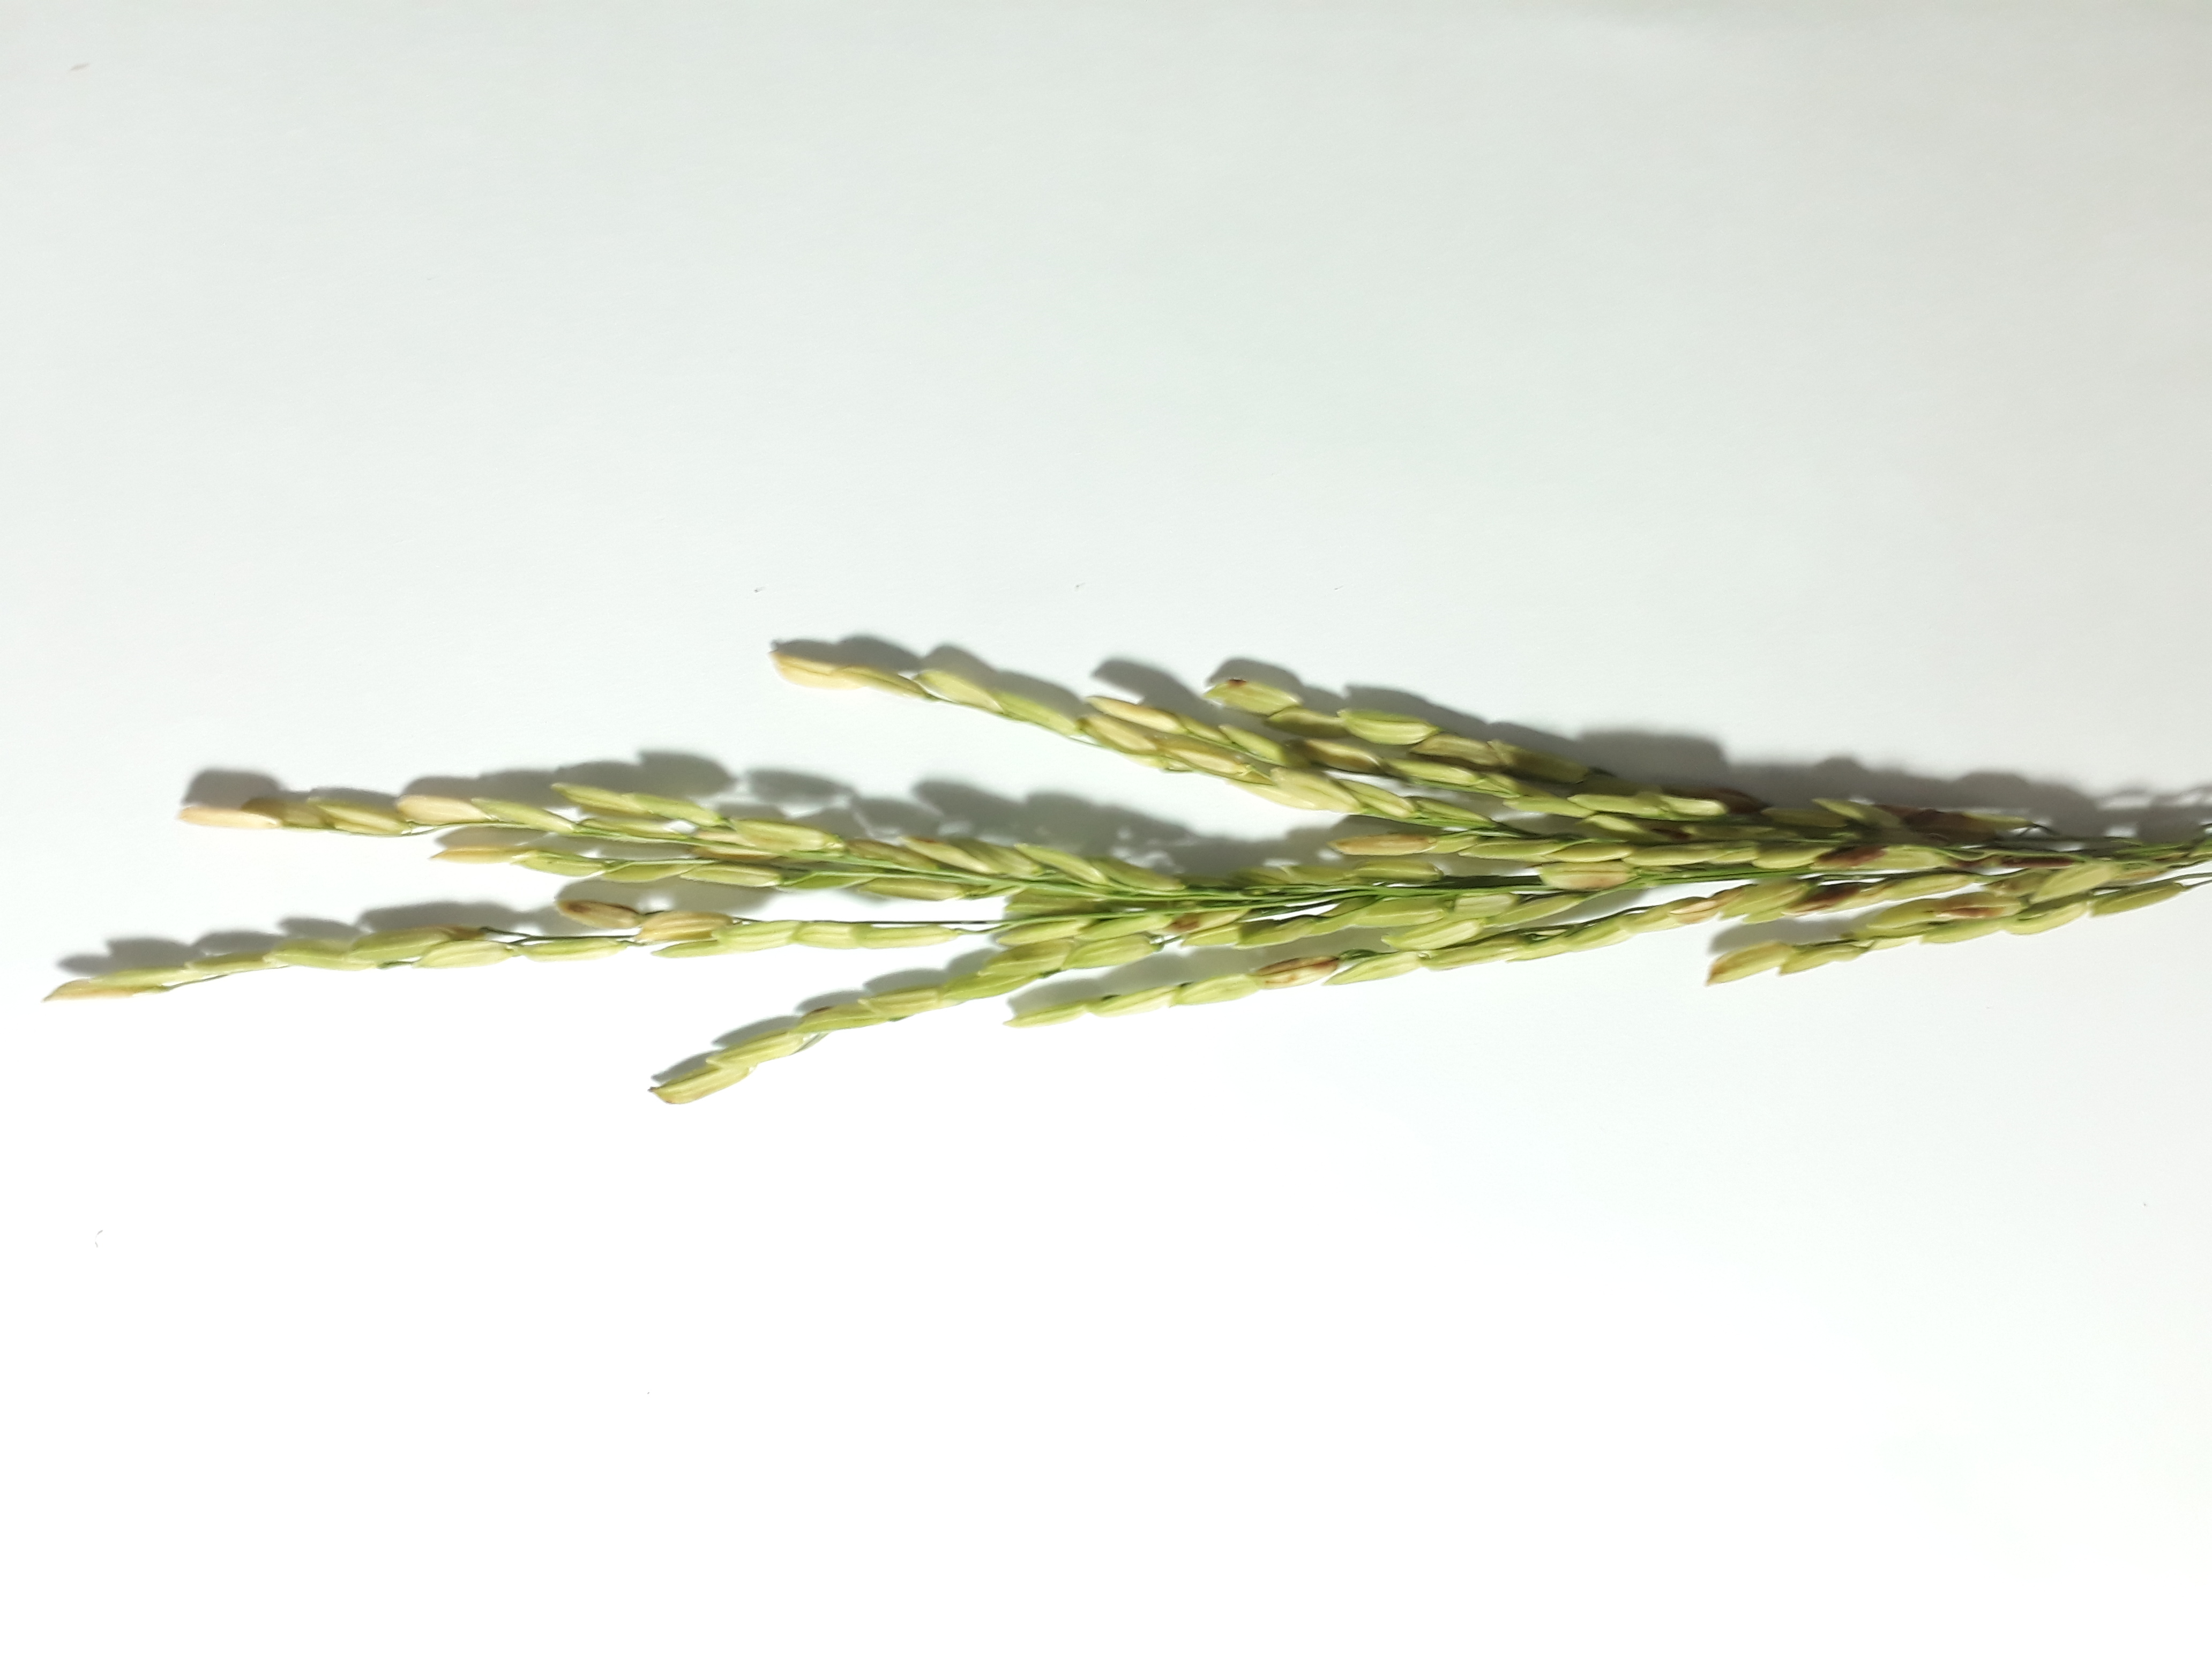
Label: Healthy